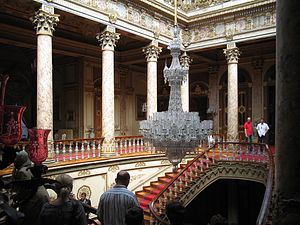
Baccarat (virksomhed)
Krystaltrappen i Dolmabahçe Paladset med baluster af Baccarat krystal
Baccarat er en fransk producent af krystalglas. Virksomheden er beliggende i Paris.